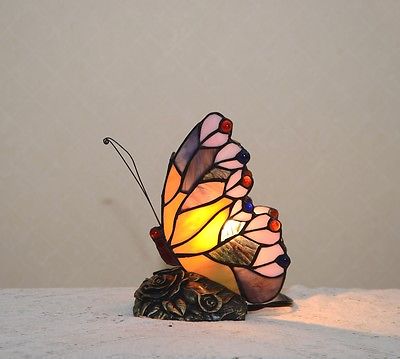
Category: lamp